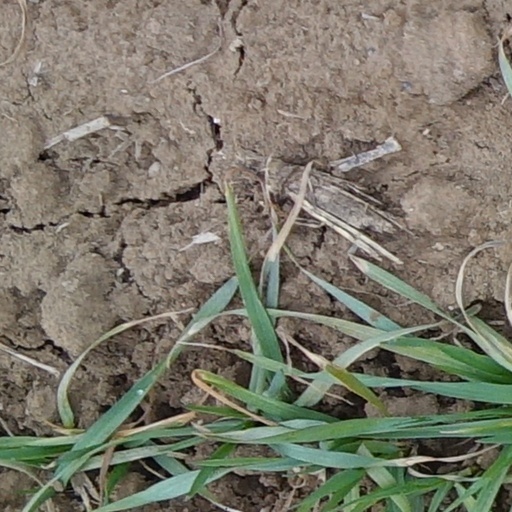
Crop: wheat